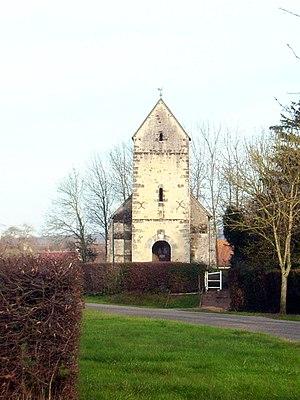
Boëcé est une commune française, située dans le département de l'Orne en région Normandie, peuplée de 124 habitants.